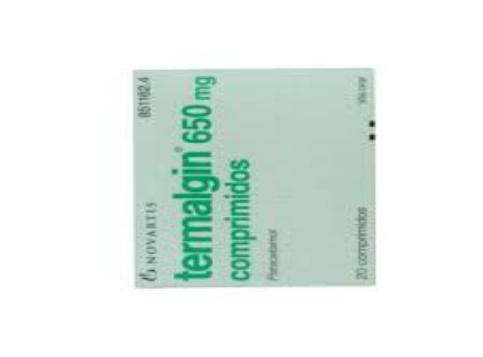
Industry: Medical